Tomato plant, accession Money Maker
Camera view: vertical (180 deg); turntable rotation: 240 degrees
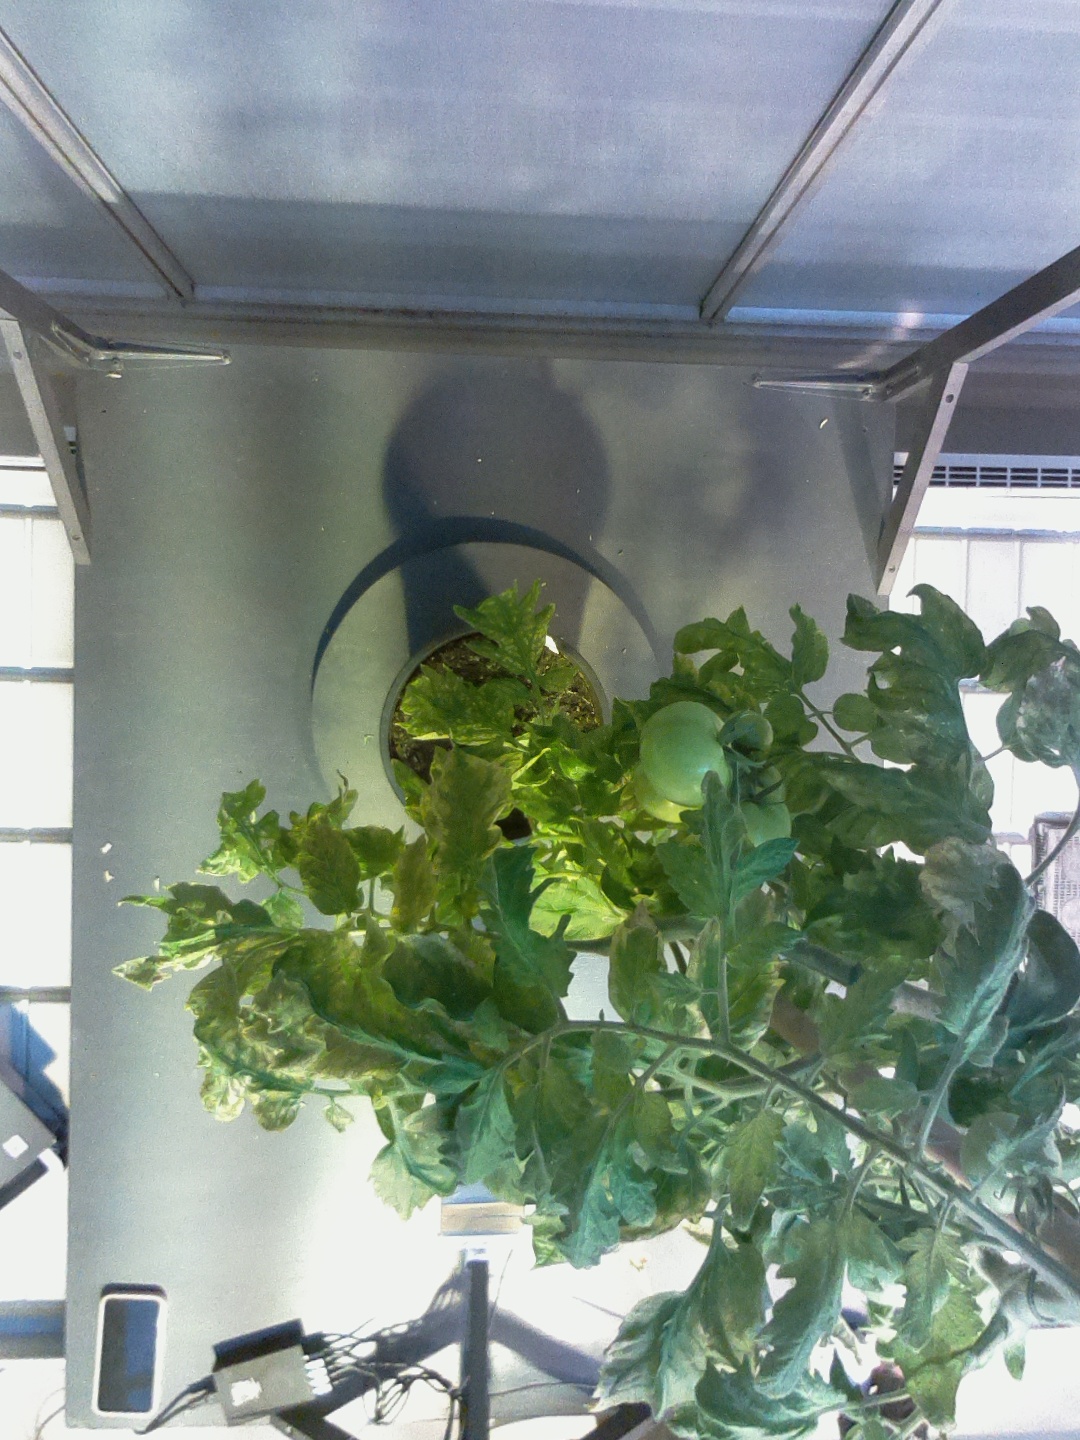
BBCH growth stage 79: 90% -100% of final fruit size